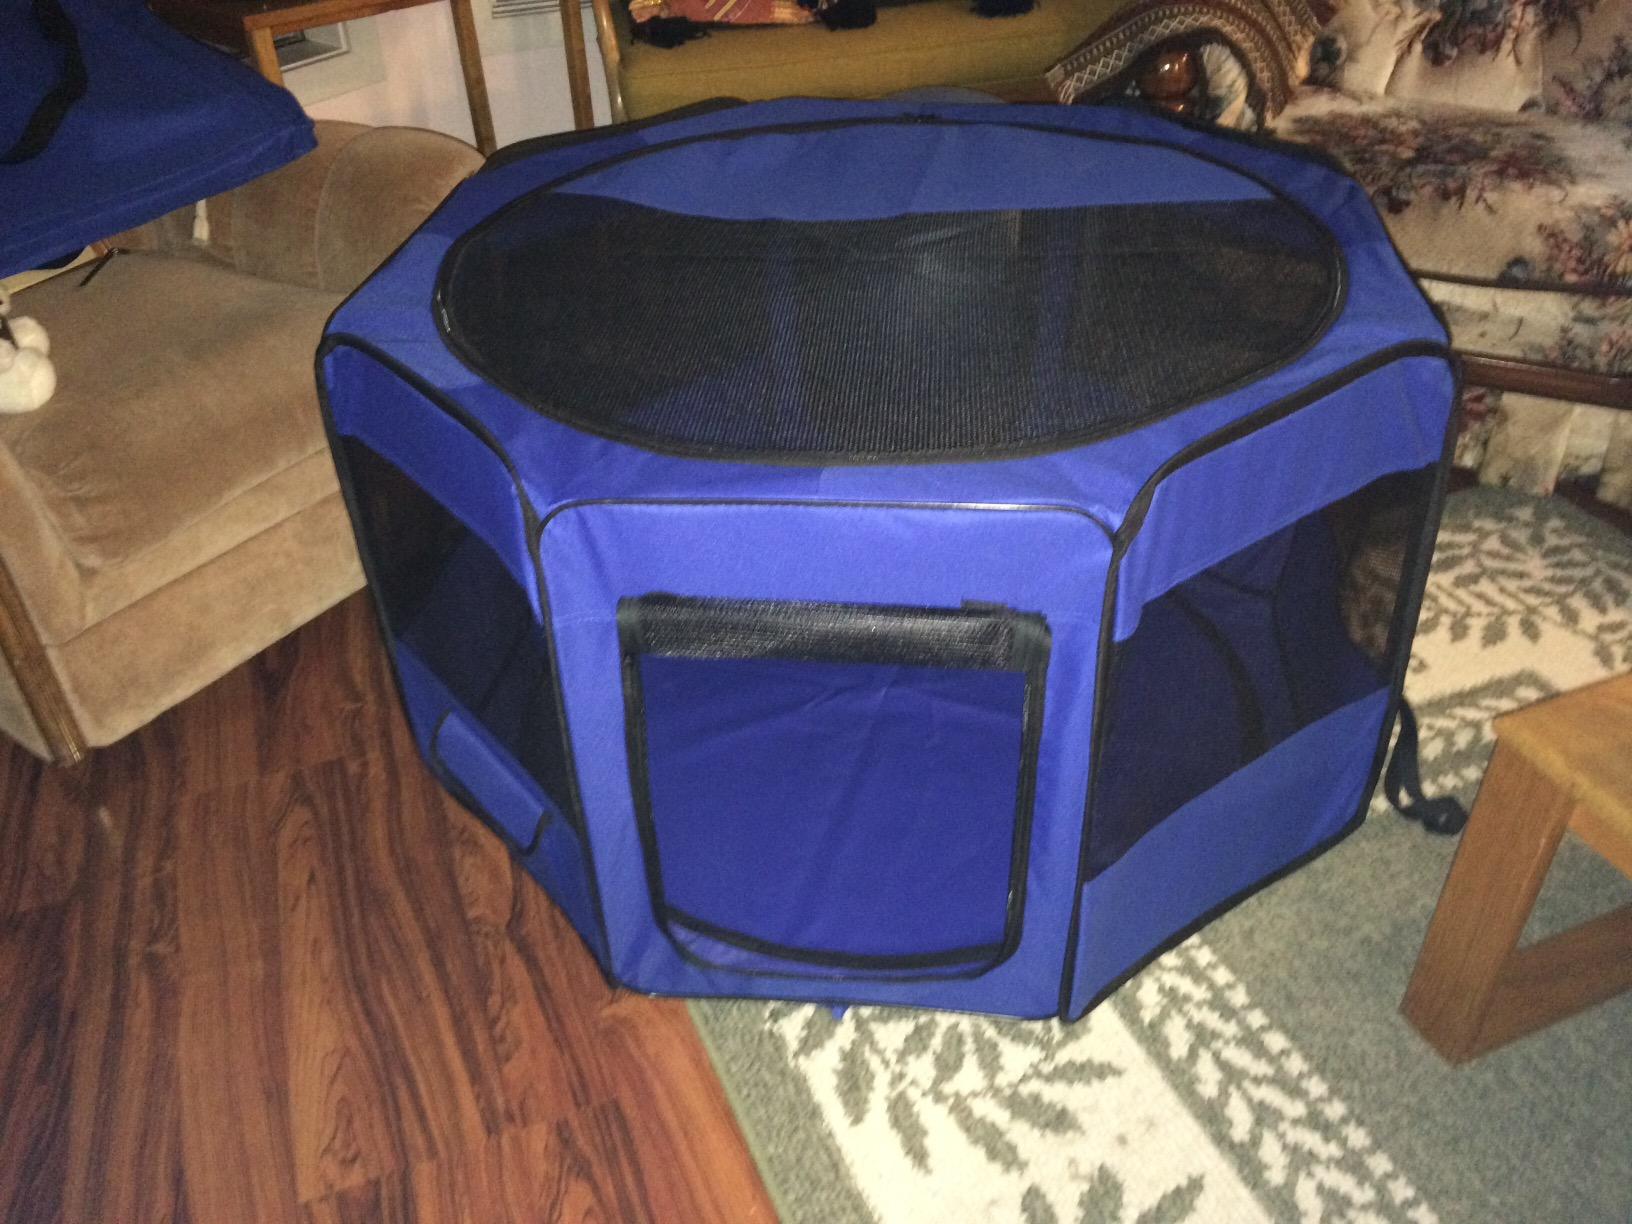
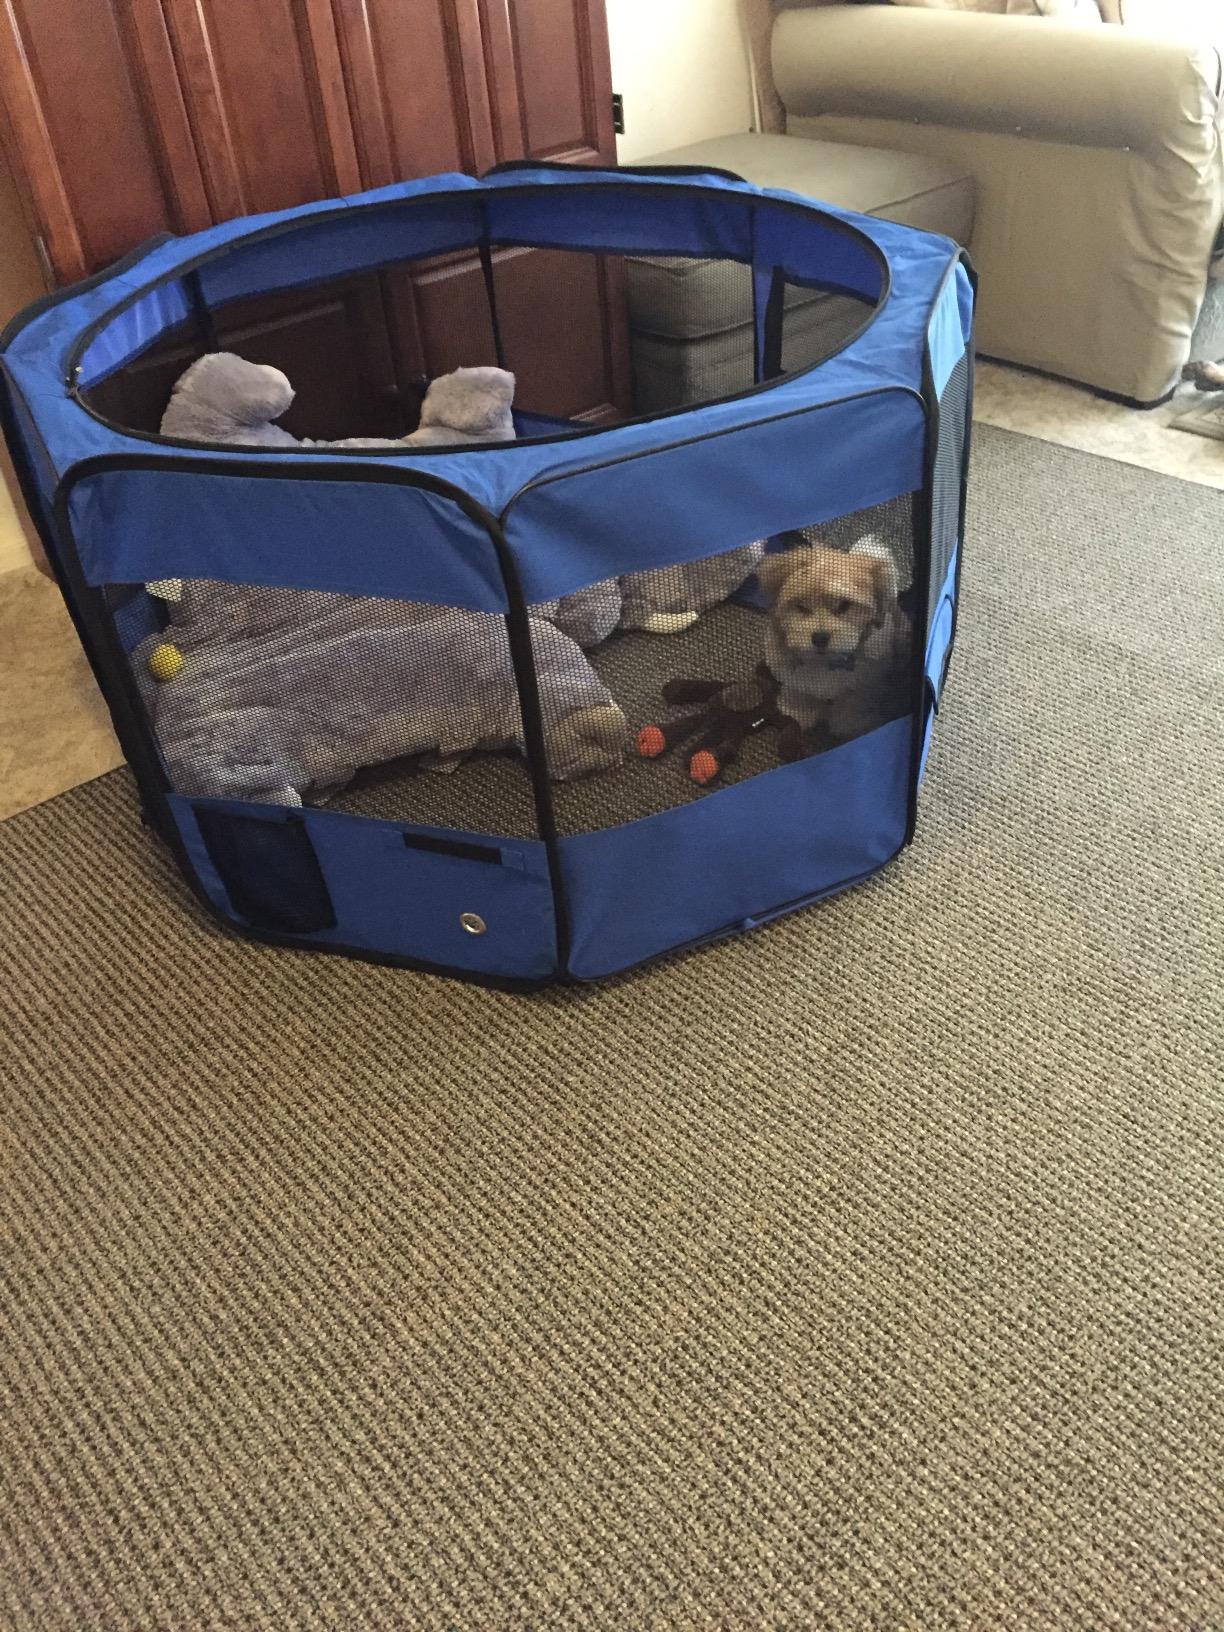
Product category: items_kennel
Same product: yes